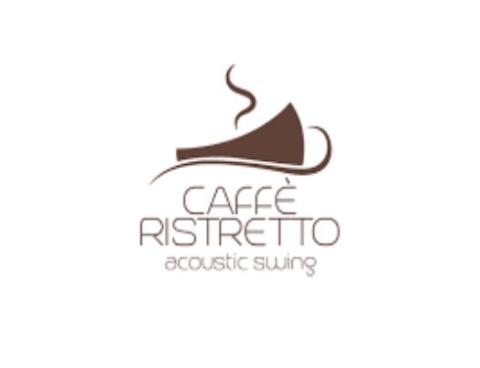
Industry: Food